Panagiotis Kavvadias

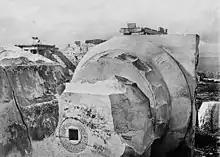
A capital of the Parthenon lying on its side in 1899

Kavvadias made minor excavations in the caves on the northern side of the Acropolis during 1896 and 1897, uncovering one with what he believed to be the remains of an altar, as well as ten marble plaques with inscriptions marking them as a dedication to Apollo, who was identified by the epithet 'under the cliffs' ( or ). The inscriptions, dating from between 40 CE and the later 3rd century CE, identified the dedicators as senior Athenian officials ('archons') and their secretaries from the Roman period, which has given the site the name of the 'Archons' Cult'. Between 1887 and 1888, a second museum, nicknamed the 'little one', was built by Kawerau to the east of the main Acropolis museum, in the area of the building generally known as the Sanctuary of Pandion. During the Acropolis Museum's expansion in the 1950s, it was demolished and the space incorporated into the main structure.